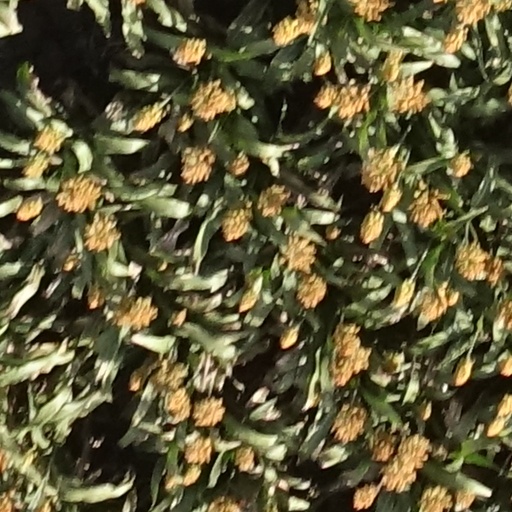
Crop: sorghum